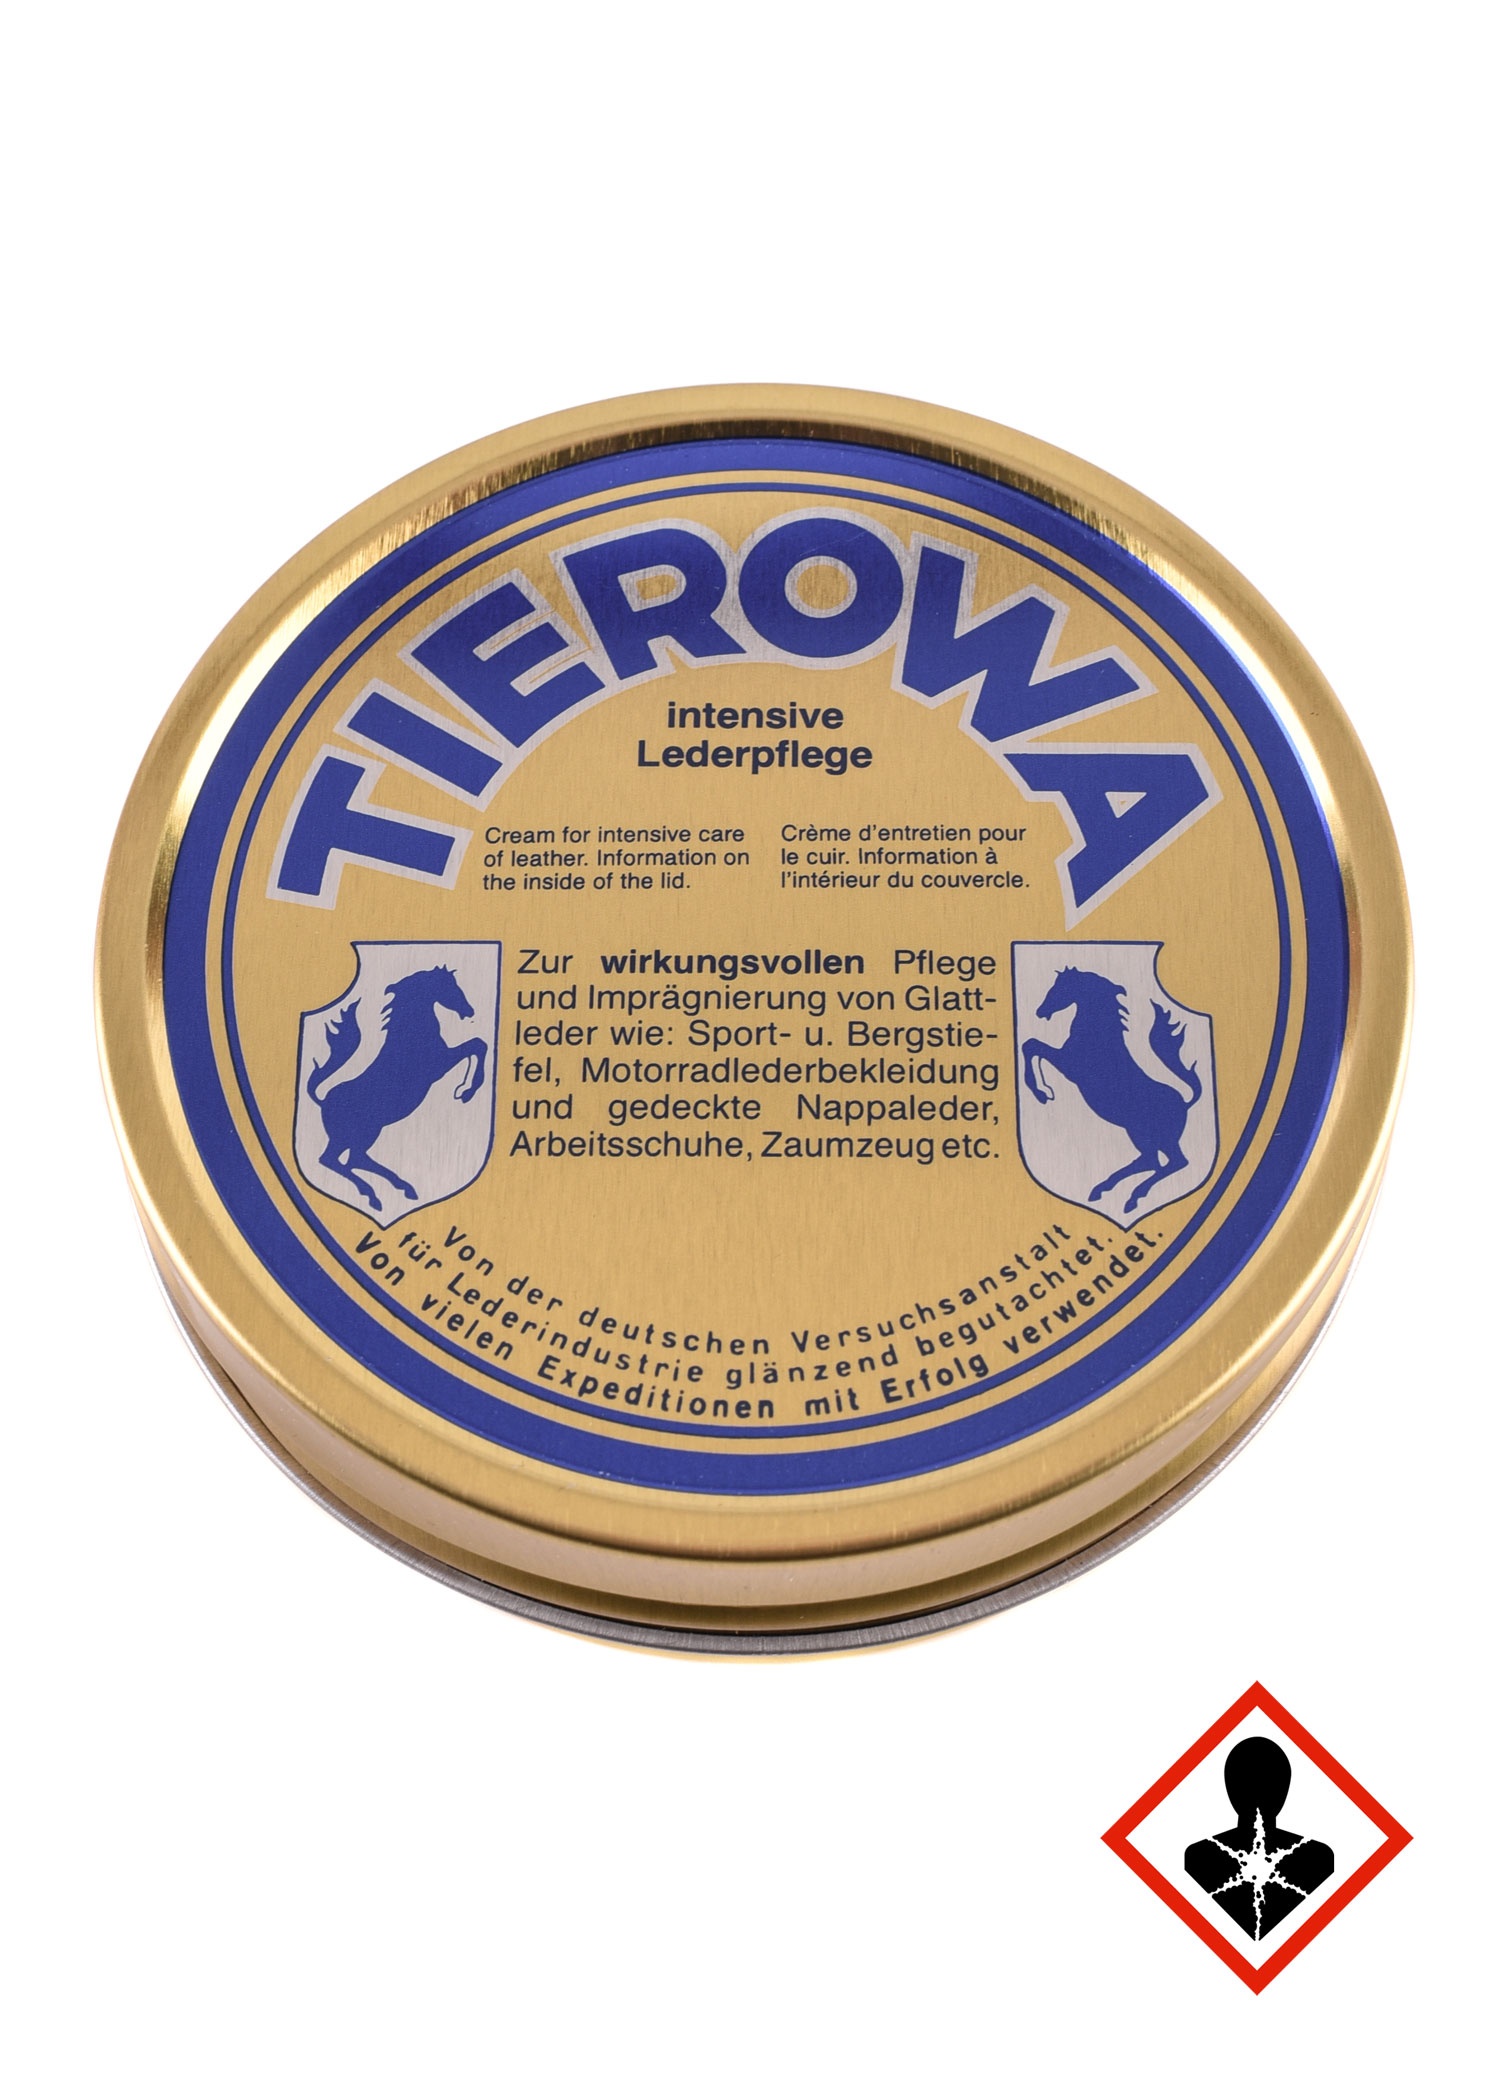
Tierowa, nahan suoja-aine, 100 ml
Brand: Battle Merchant
Tierowa on tehokas nahan hoitoaine, 100 ml purkki, väritön. Valmistettu Saksassa. Tierowa-nahkarasva tehokkaaseen hoitoon ja vedenpitävyyteen. Rasva on tarkoitettu tasaisesta nahasta valmistetuille tuotteille, esimerkiksi nappanahalle. Se imeytyy nopeasti nahkaan huoneenlämmössä ja sitä voidaan käyttää myös erityisen kuivahtaneisiin kohteisiin. Varoitus: - Terveyshaitta, tuote sisältää valkoista tärpättiä (mineraalitärpättiä) - Älä heitä luontoon rasiaa. - Pidä poissa lasten ulottuvilta.
Category: Home & Garden > Household Supplies > Shoe Care & Tools > Shoe Polishes & Waxes